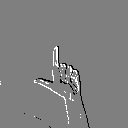
ASL letter: l